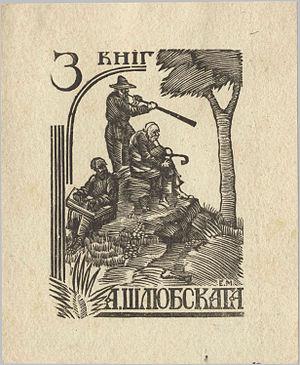
Efim Minine est un peintre et graphiste russe, puis biélorusse, puis soviétique.